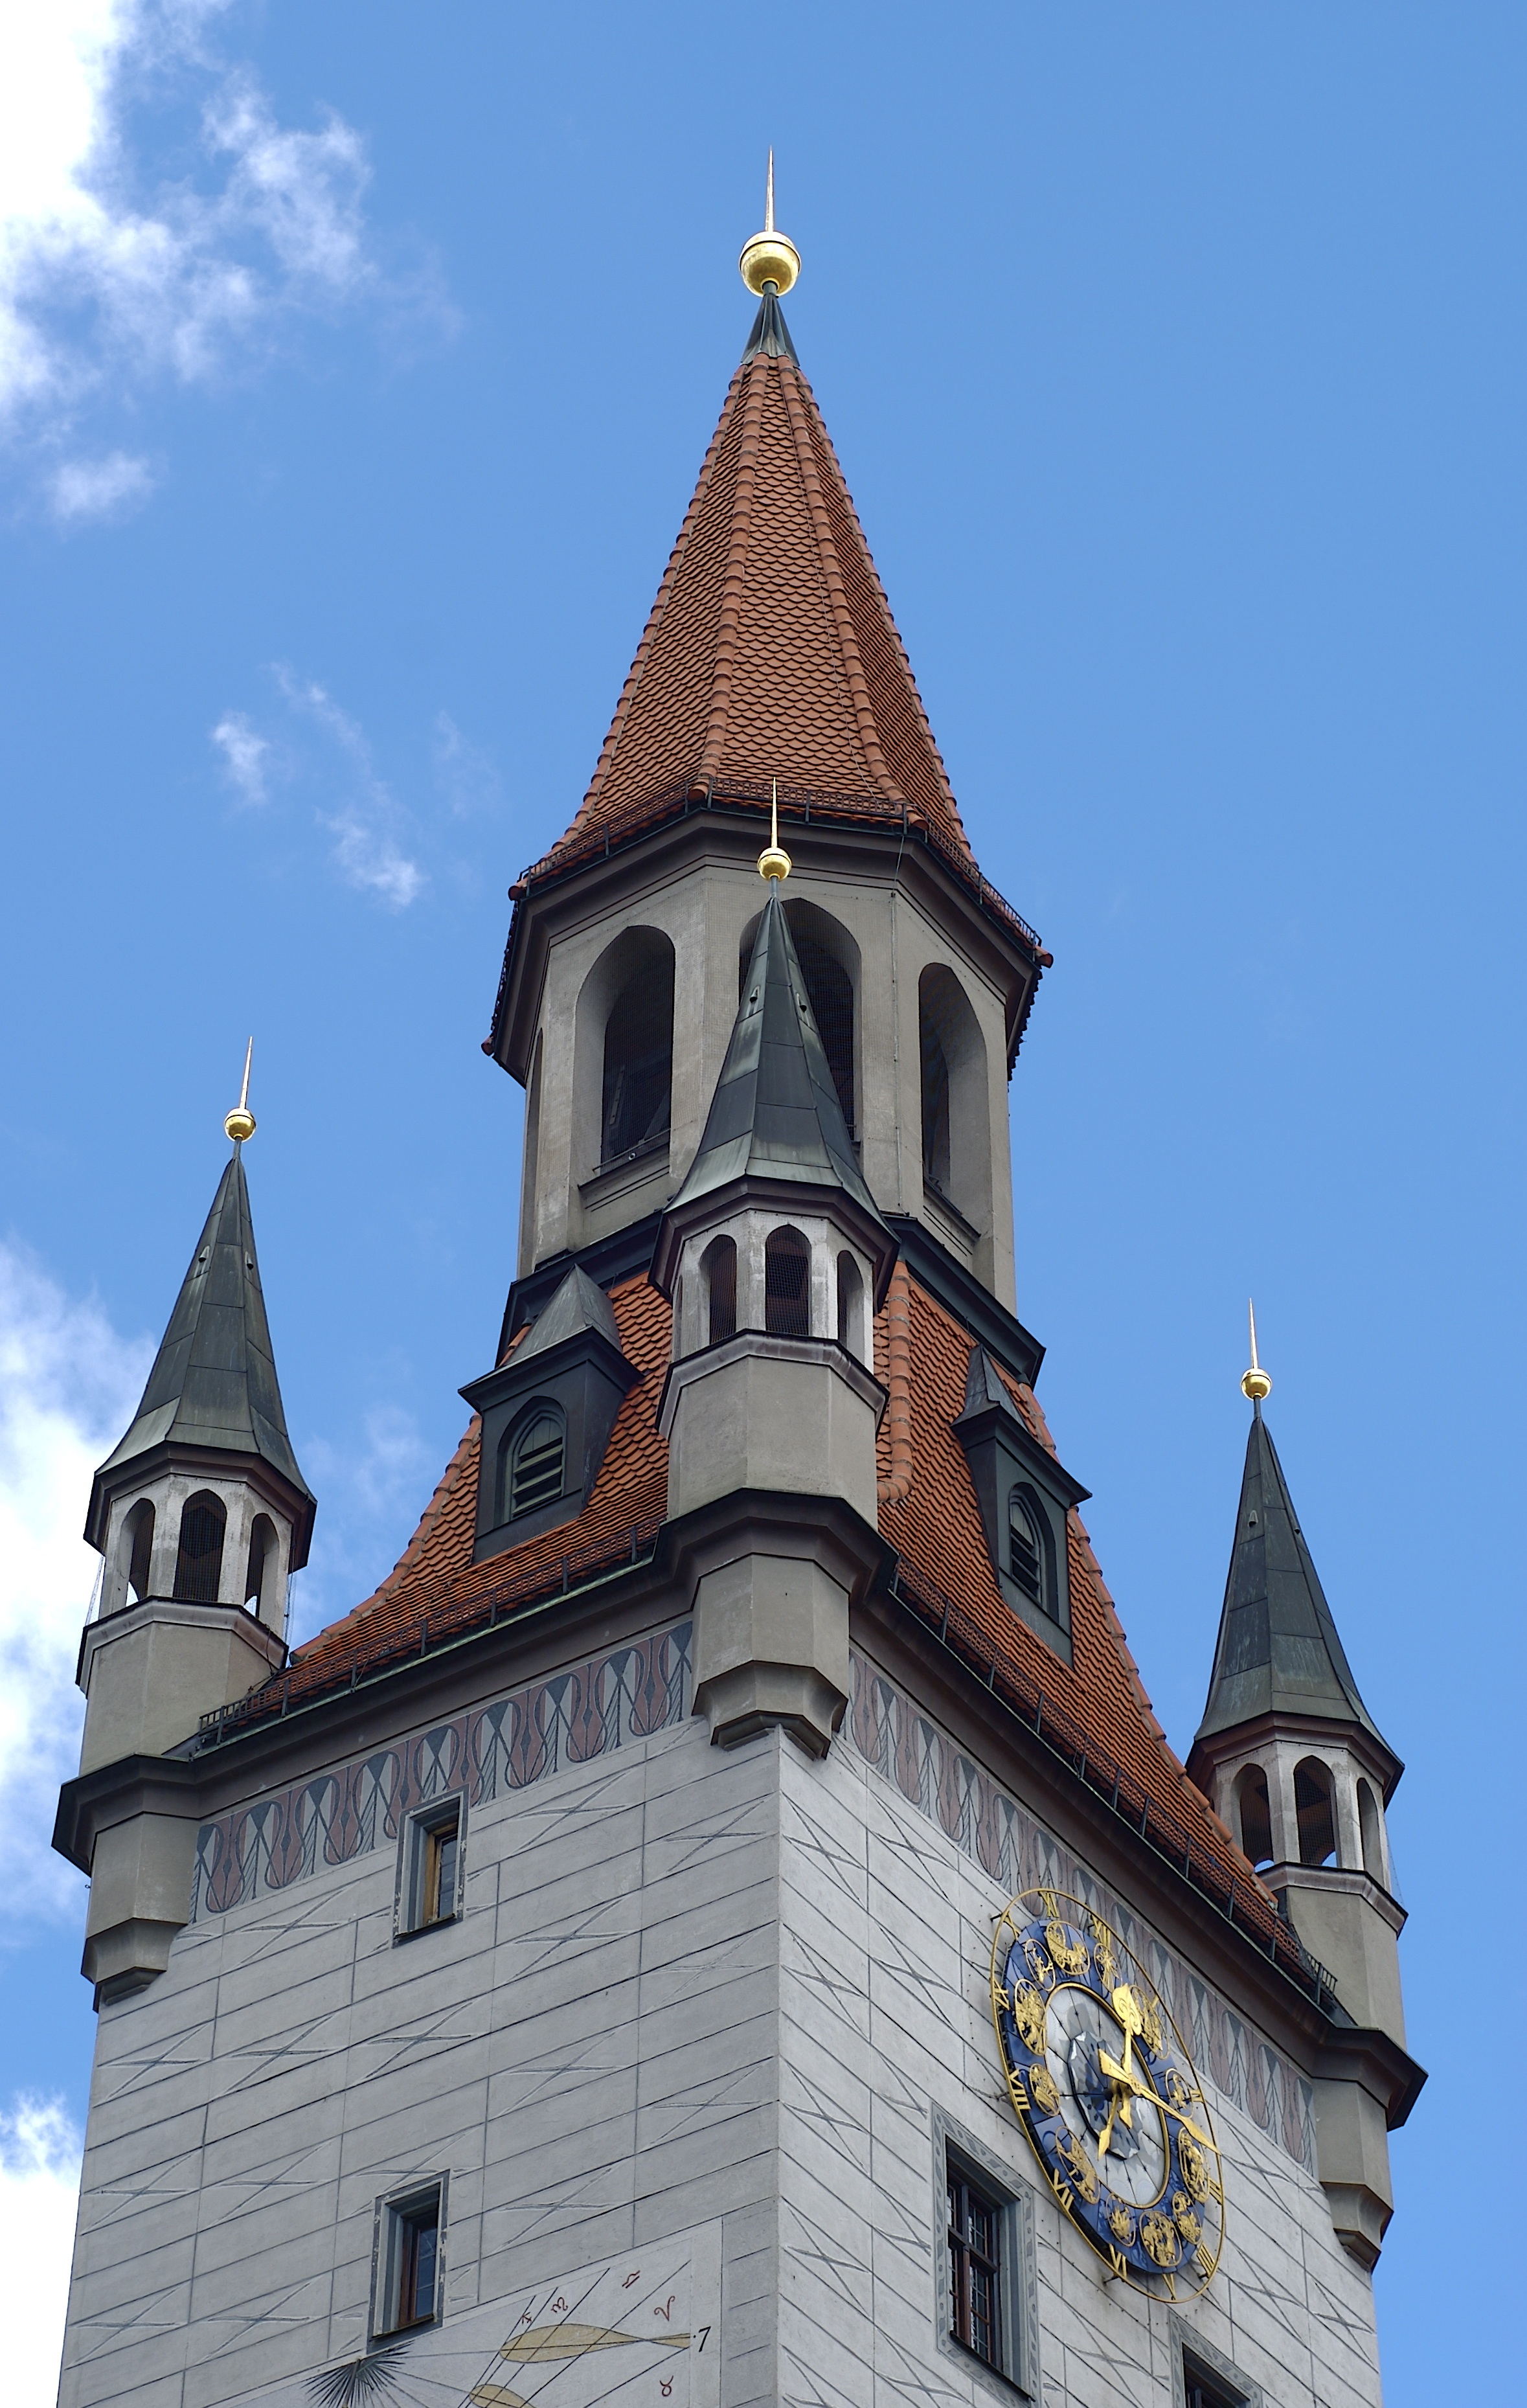
architecture, clock, building, chateau, travel, europe, tower, castle, landmark, church, historic, tourism, place of worship, clock tower, bell tower, spire, steeple, germany, bavaria, historical, munich